The Gay Bride

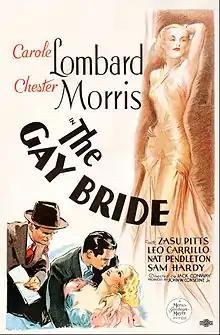
Film poster

The Gay Bride is a 1934 gangster film-screwball comedy starring Carole Lombard as a wisecracking gold-digger and Chester Morris as the poor man she despises. It was directed by Jack Conway and written by the husband-and-wife team of Sam and Bella Spewak, based on the story "Repeal" by Charles Francis Coe.